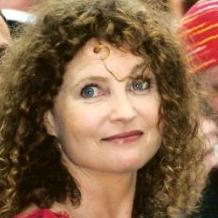
Age: 45